Centennial Parklands

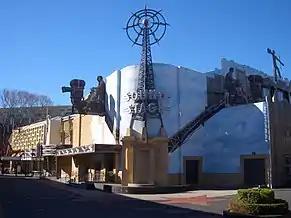
Entertainment Quarter, Sydney

The Parklands are constructed on lands that were traditionally in the custody of the Gadigal indigenous Australian people and are located between south-east of the Sydney central business district.